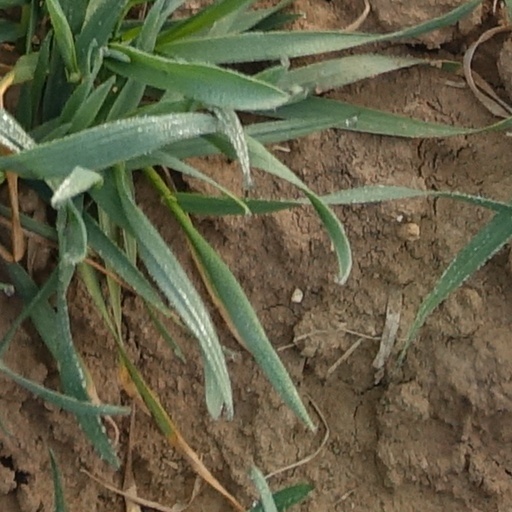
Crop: wheat